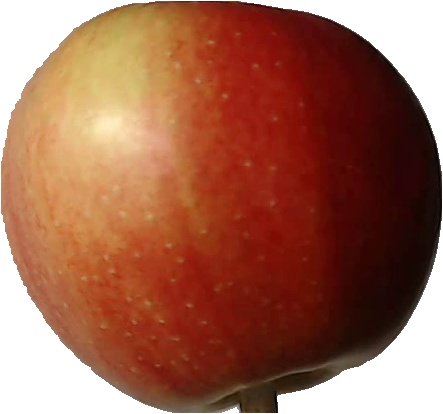
Label: apple_red_2